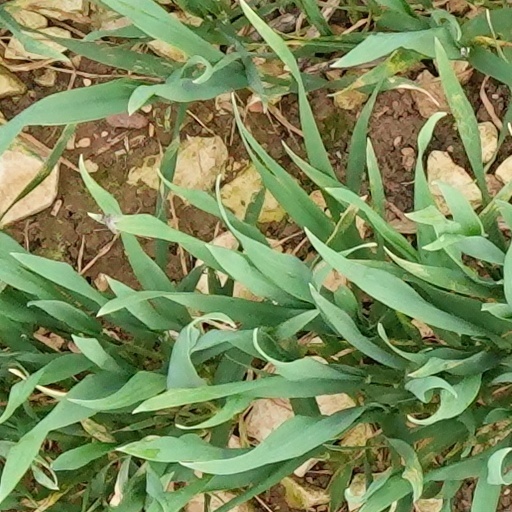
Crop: wheat